Trisha Krishnan

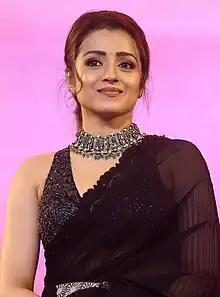
Trisha in 2022

Trisha Krishnan (born 4 May 1983) is an Indian actress known for her work primarily in Tamil and Telugu cinema. One of the highest-paid actresses in India, she has sustained a successful career as a leading actress for over two decades in Tamil cinema. Trisha gained prominence after winning the 1999 Miss Chennai pageant, which marked her entry into cinema. Often referred to as the "Queen of South India", she has received numerous accolades, including five Filmfare Awards South, a Tamil Nadu State Film Award and a Nandi Award.